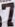
Number: 7